Valentine Abt

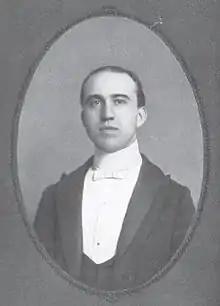
Abt in 1902

Valentine Abt (born Pittsburgh June 13, 1873 – died Mayview, Pennsylvania July 16, 1942) was an American composer who specialized in the mandolin. In the book "Popular American Composers", Frank L. Boyden named Abt one of America's most "prominent specialists of the mandolin", saying that he should be appreciated in Europe as well as America as "one of the greatest artists of any instrument."